Ian North

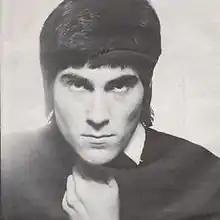

Ian North (March 24, 1952 – February 28, 2021) was an American musician, producer, and painter known for being part of the bohemian punk movement in United States with his power pop band Milk 'N' Cookies.